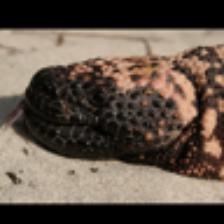
Label: NonHuman